Sled dog

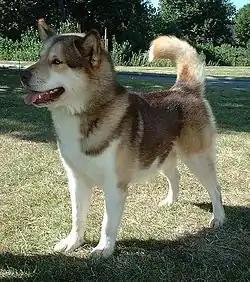
Greenland Dog

Alaskan Malamutes are large, strong freight dogs. They weigh between and have round faces with soft features. Freight dogs are a class of dogs that includes both pedigree and non-pedigree dogs. Alaskan Malamutes are thought to be one of the first domesticated breeds of dogs, originating in the Kotzebue Sound region of Alaska. These dogs are known for their broad chests, thick coats, and tough feet. Speed has little to no value for these dogs - instead, the emphasis is on pulling strength. They are used in expedition and long adventure trips, and for hauling heavy loads. Alaskan Malamutes were the dog of choice for hauling and messenger work in World War II.